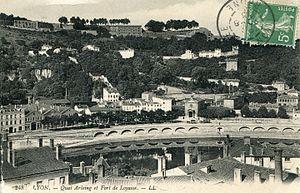
Carte postale postée le 20.08.1906, présentant le «
Le quai Chauveau est une voie dans le 9ᵉ arrondissement de Lyon, en rive droite
L'église des Cordeliers de l'Observance était une église affectée au culte catholique, située sur la rive droite de la Saône en amont du château de Pierre Scize dans le 9ᵉ arrondissement de Lyon.